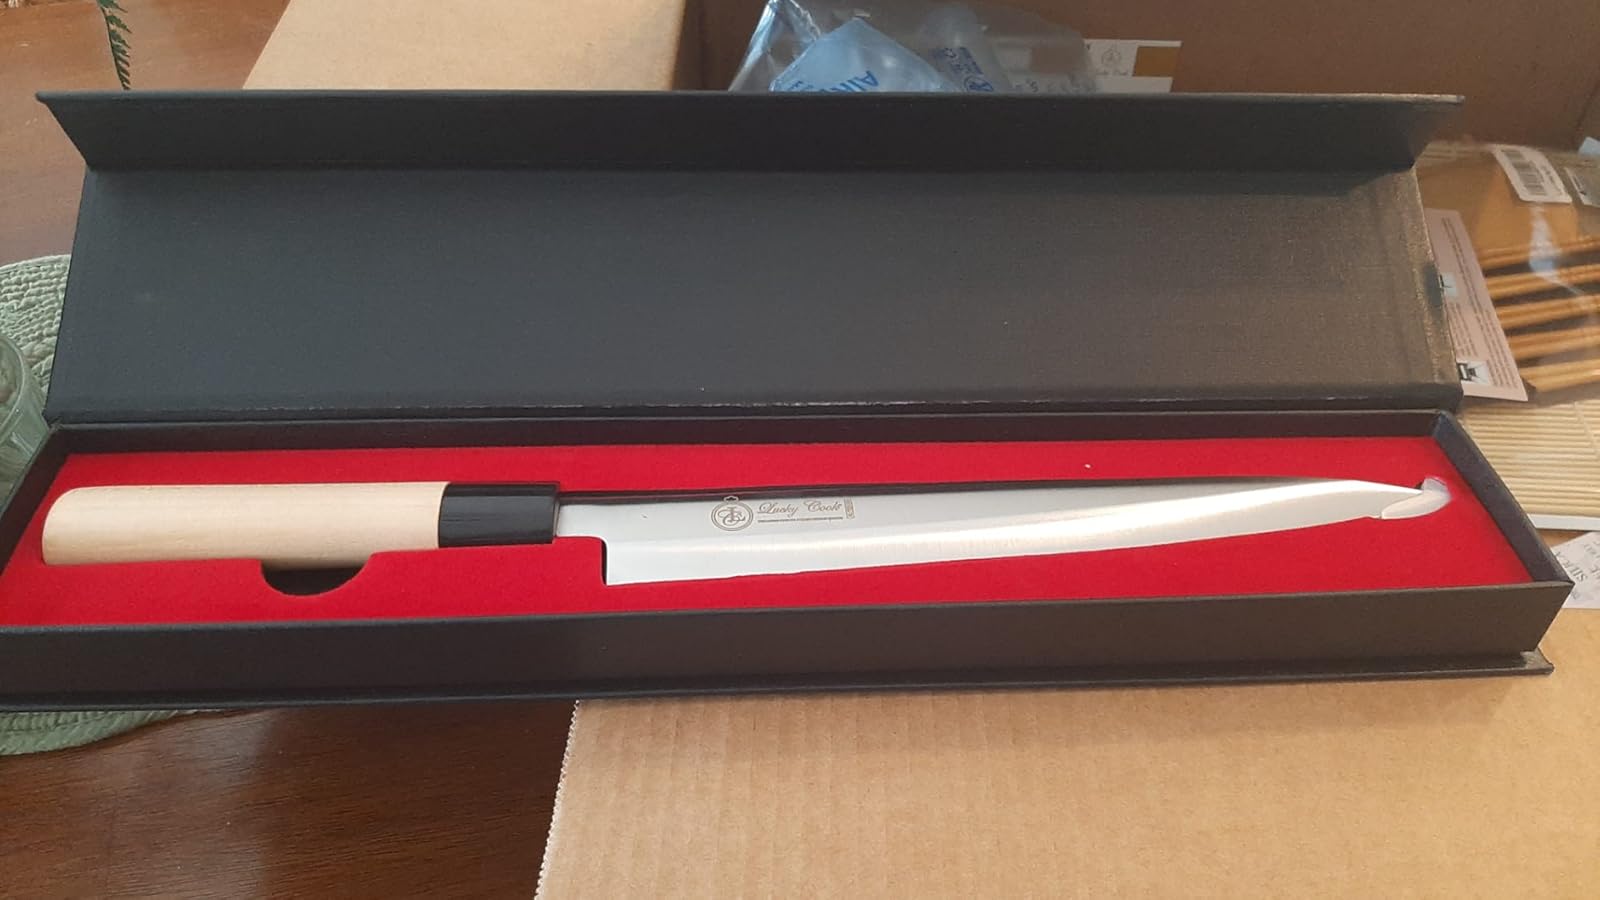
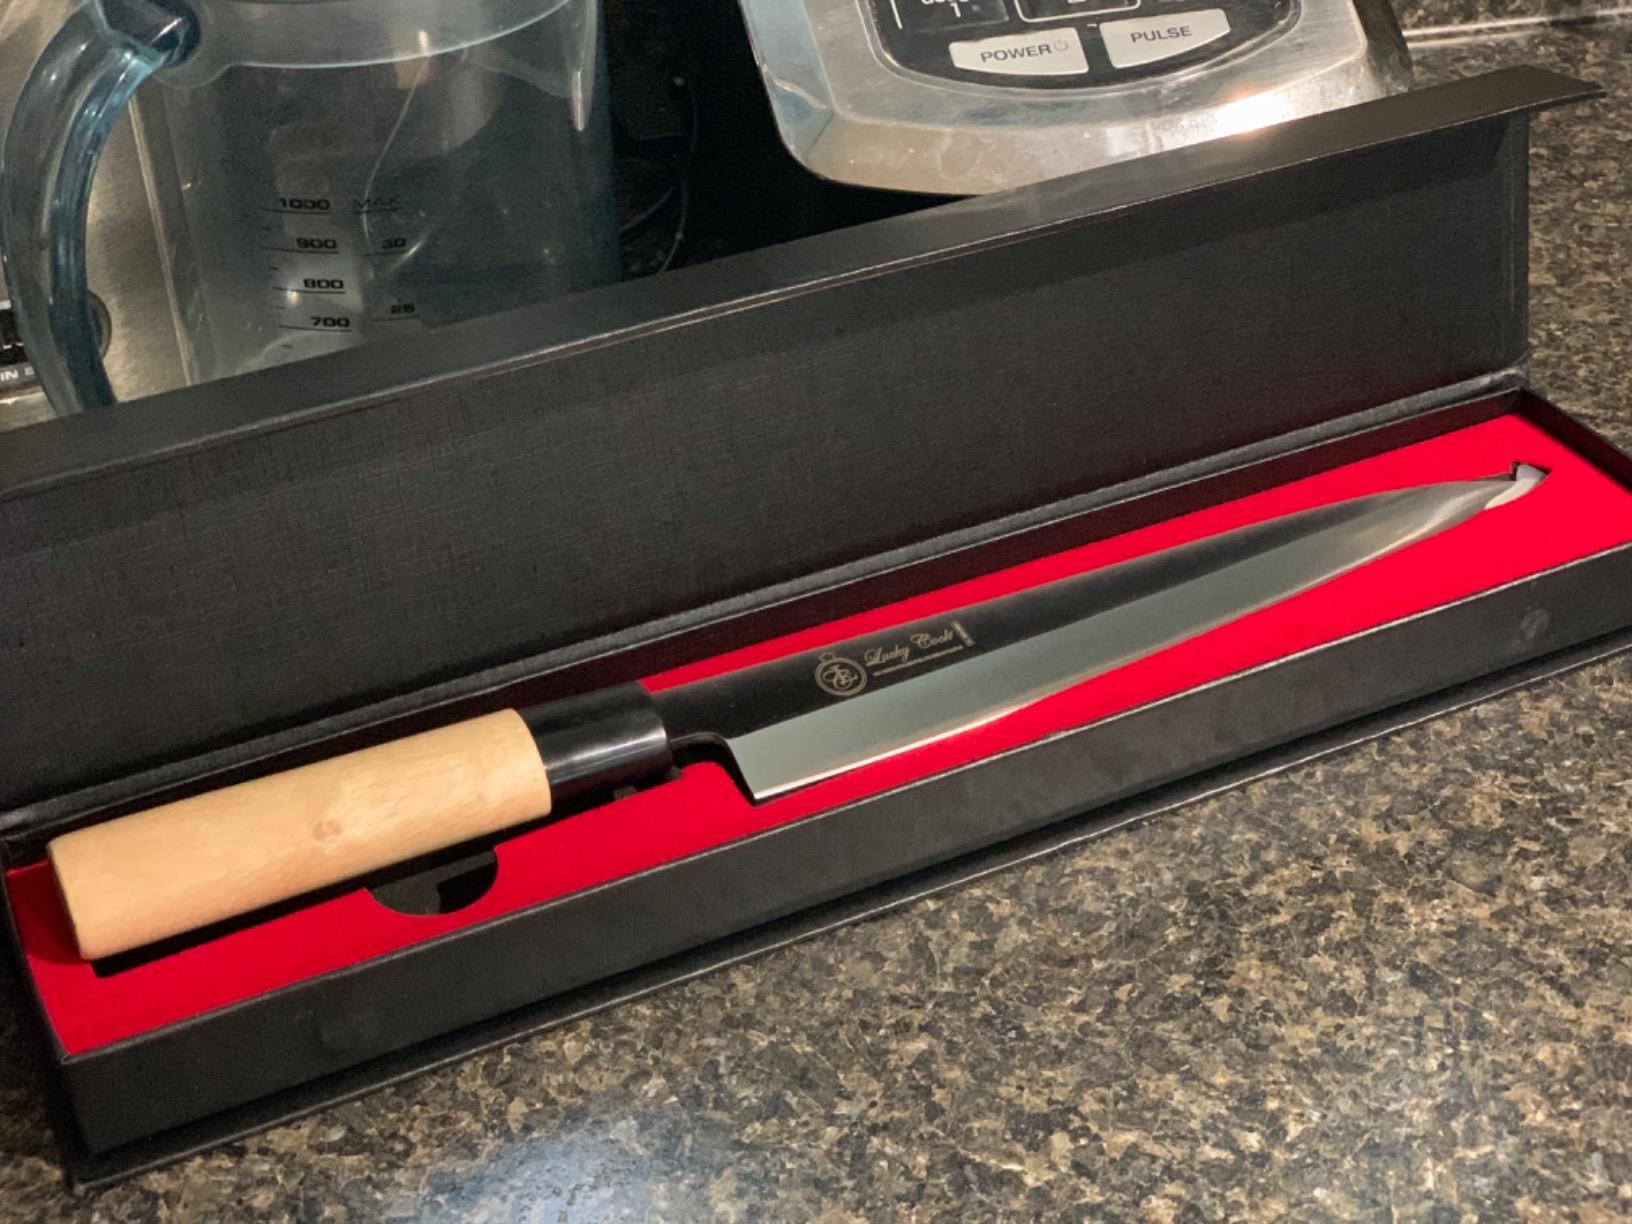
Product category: items_knife
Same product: yes